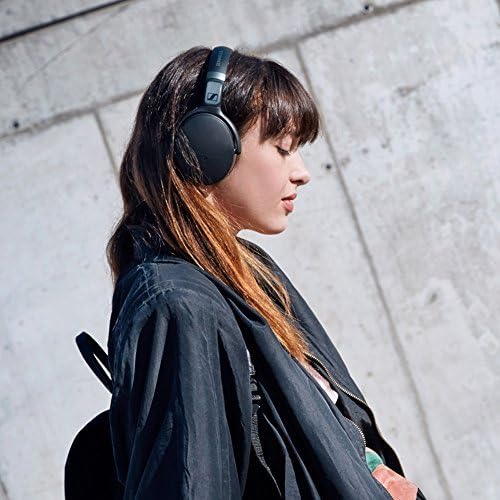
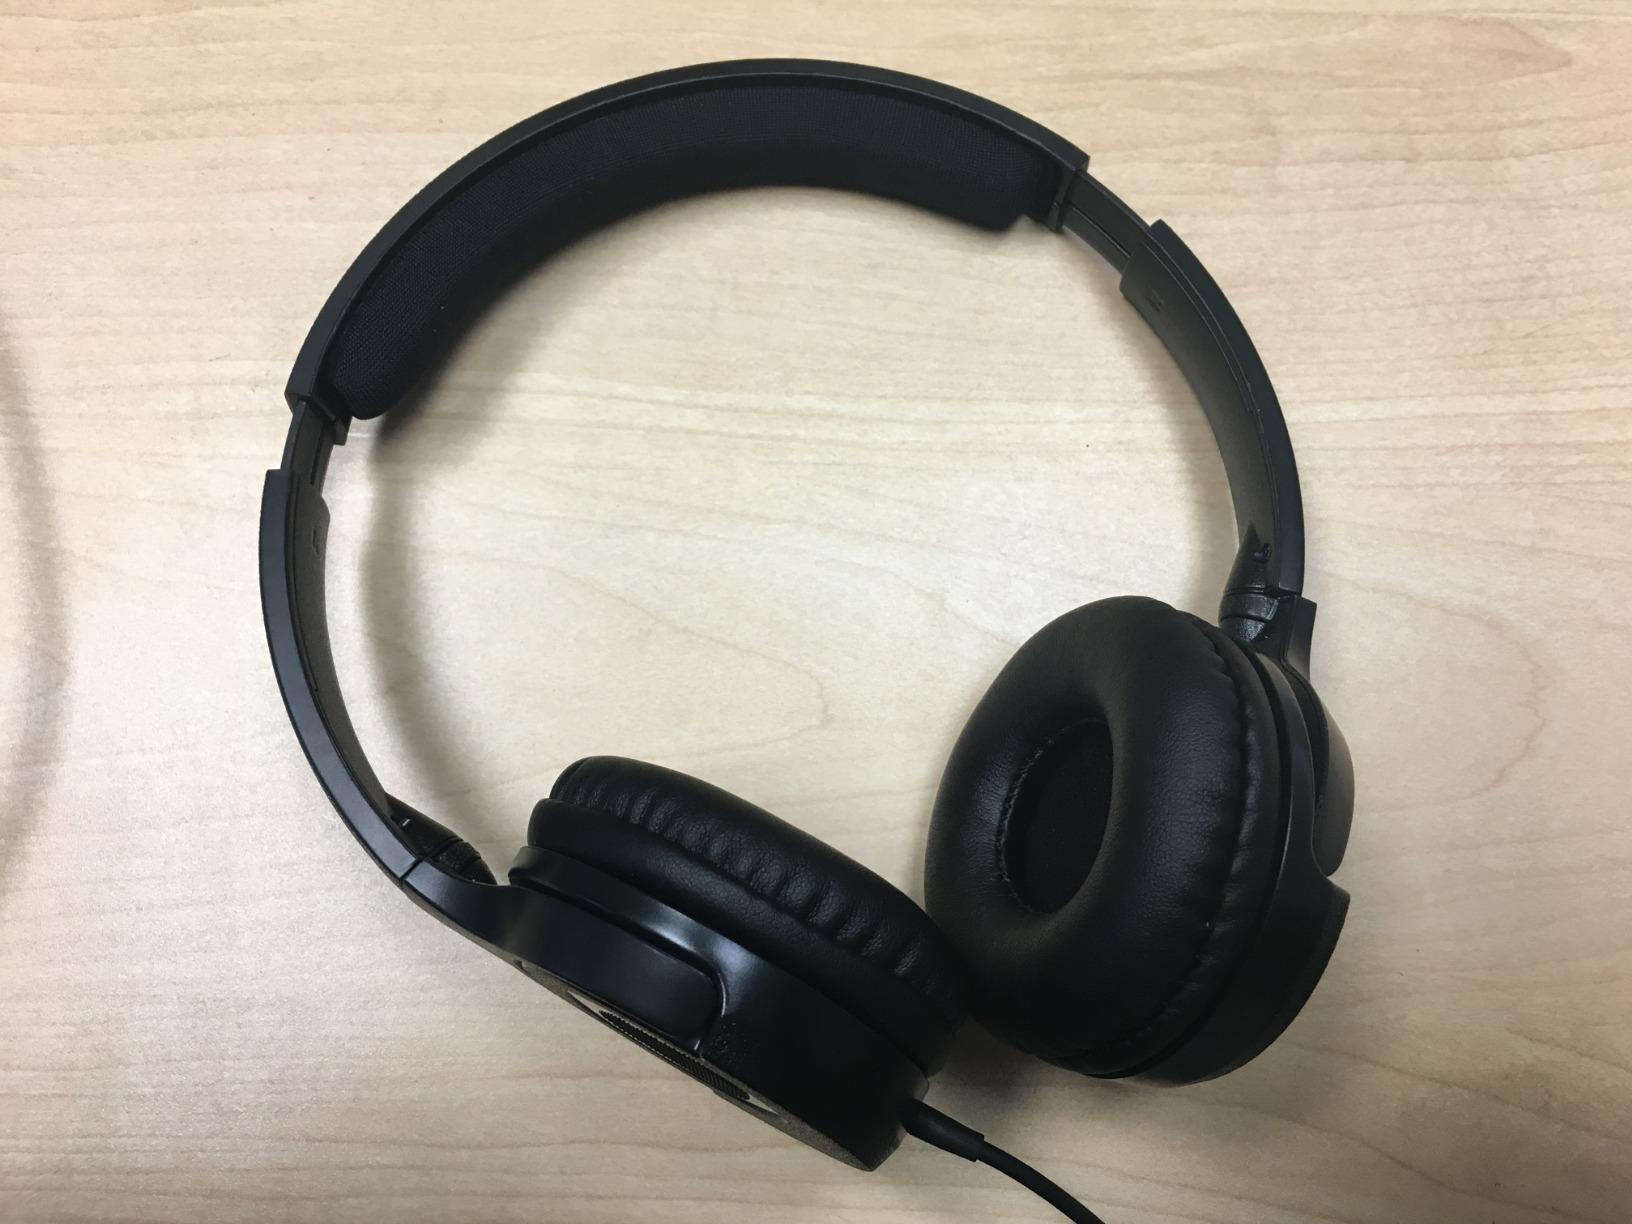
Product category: headphones
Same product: no